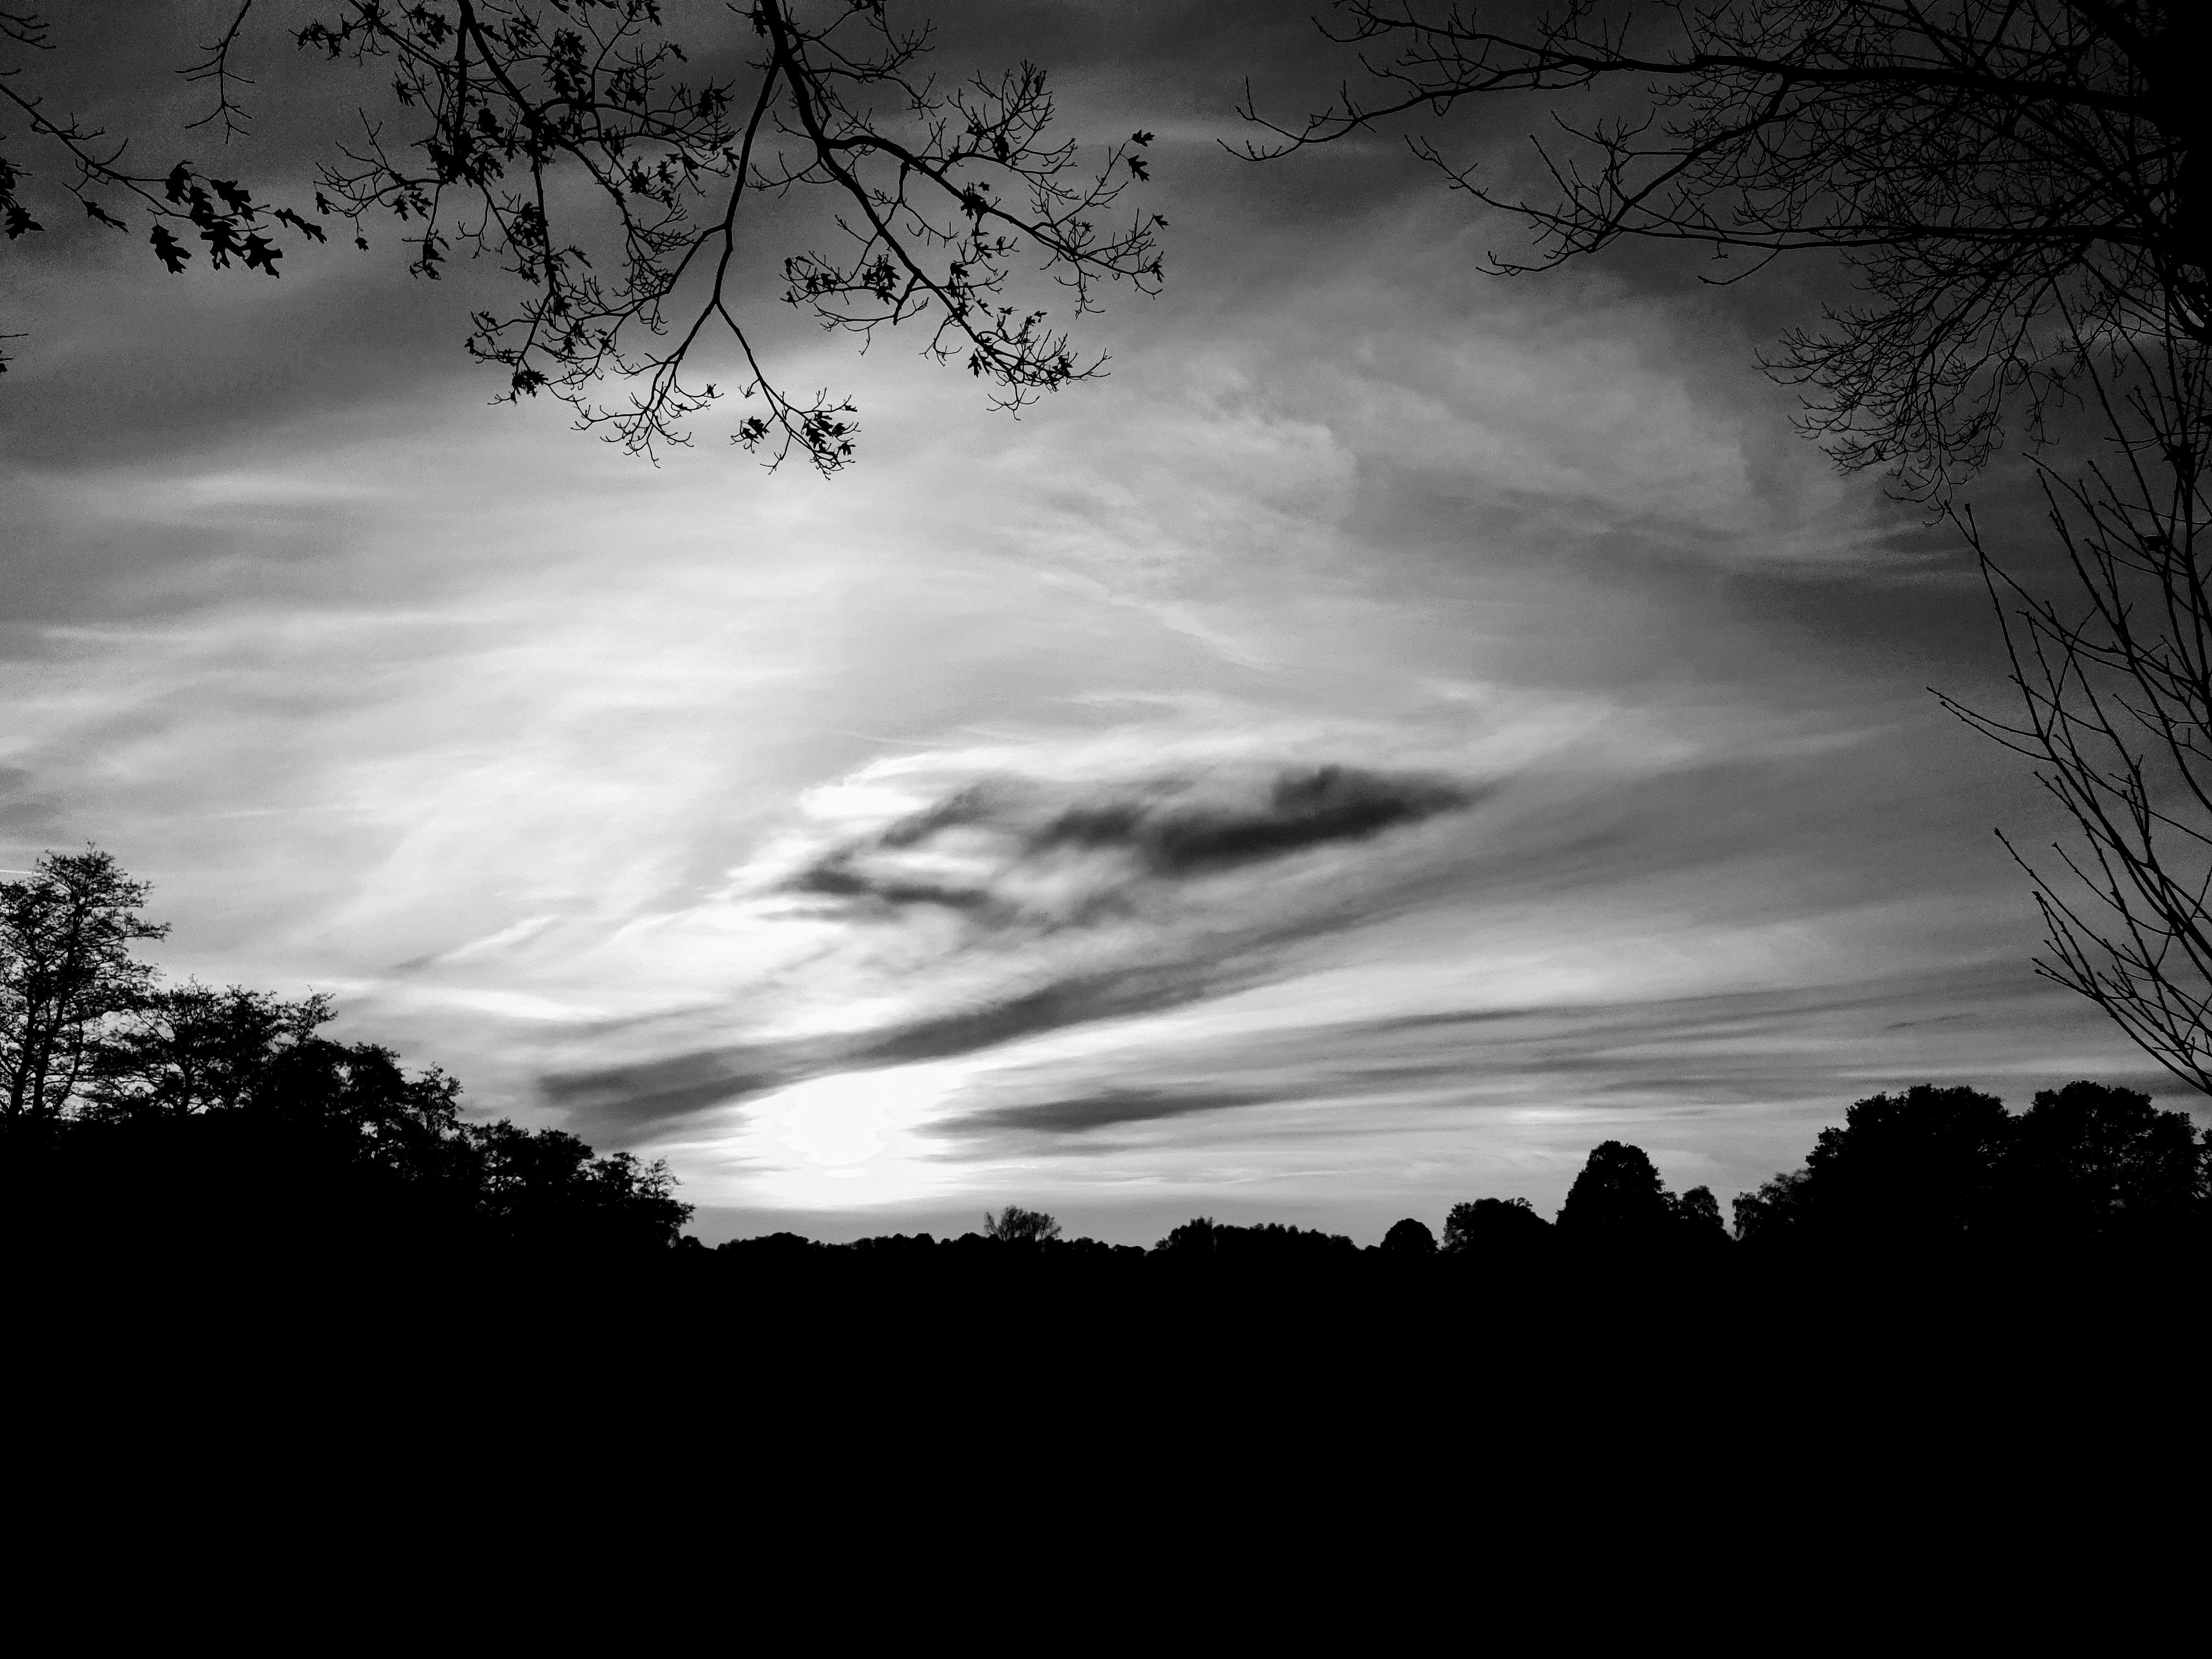
Branches at Sunset
This is a black and white natural scene where the cloudy sky dominates most of the frame. The trees are in silhouette, with fine details in the branches. In the foreground.
This is a black and white natural scene taken in natural lighting where the cloudy sky dominates most of the frame. The trees are in silhouette, with fine details in the branches. In the foreground, there is a treeline that is completely dark. Overall, the image evokes a sense of calm and nostalgia.
Labels: Nature, Outdoors, Weather, Silhouette, Sky, Cloud, Cumulus, Plant, Tree, Storm, Bushes, Trees
Camera: samsung SM-N960F
Aperture: F1.5
Exposure: 1/6000 sec
ISO: 50
Focal length: 4.3 mm